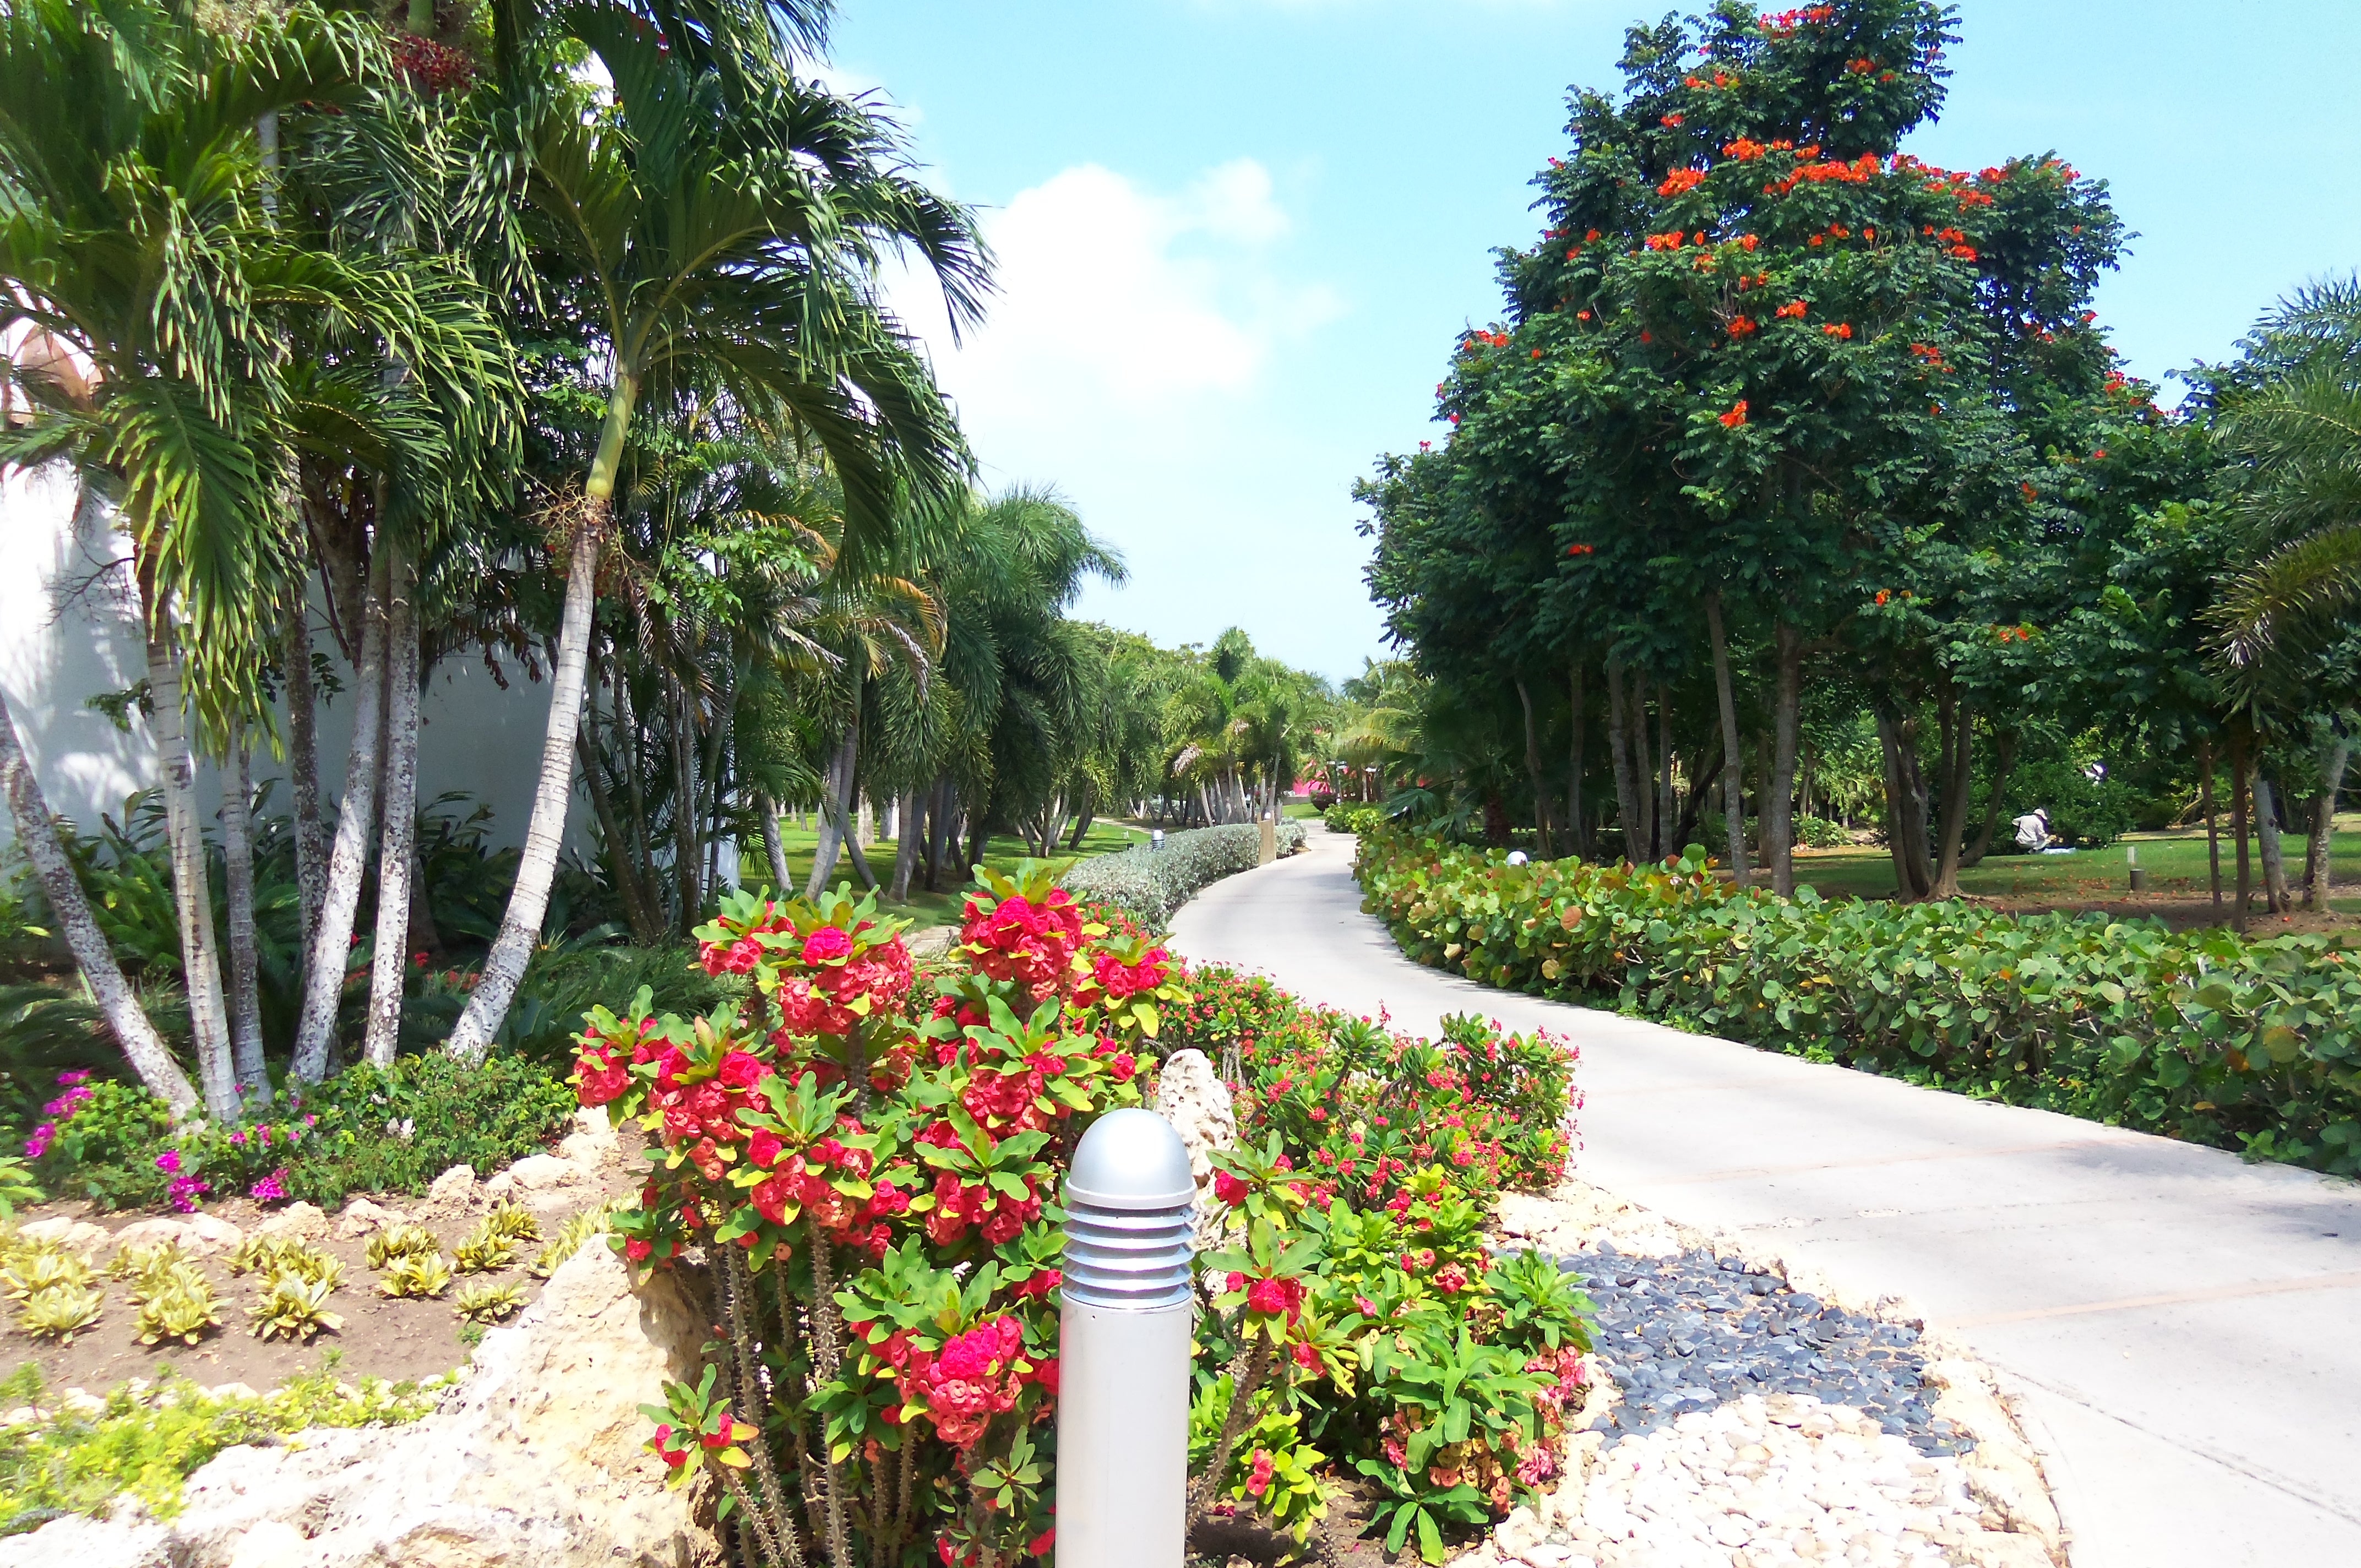
beach, landscape, sea, tree, nature, path, horizon, flower, walkway, backyard, botany, blue, garden, flora, shrub, costa, botanical garden, yard, viewpoint